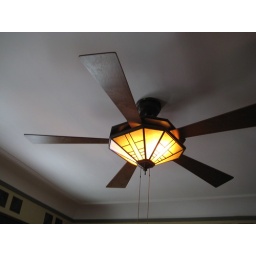
This is in the dining room, but will be moved into the kitchen nook.